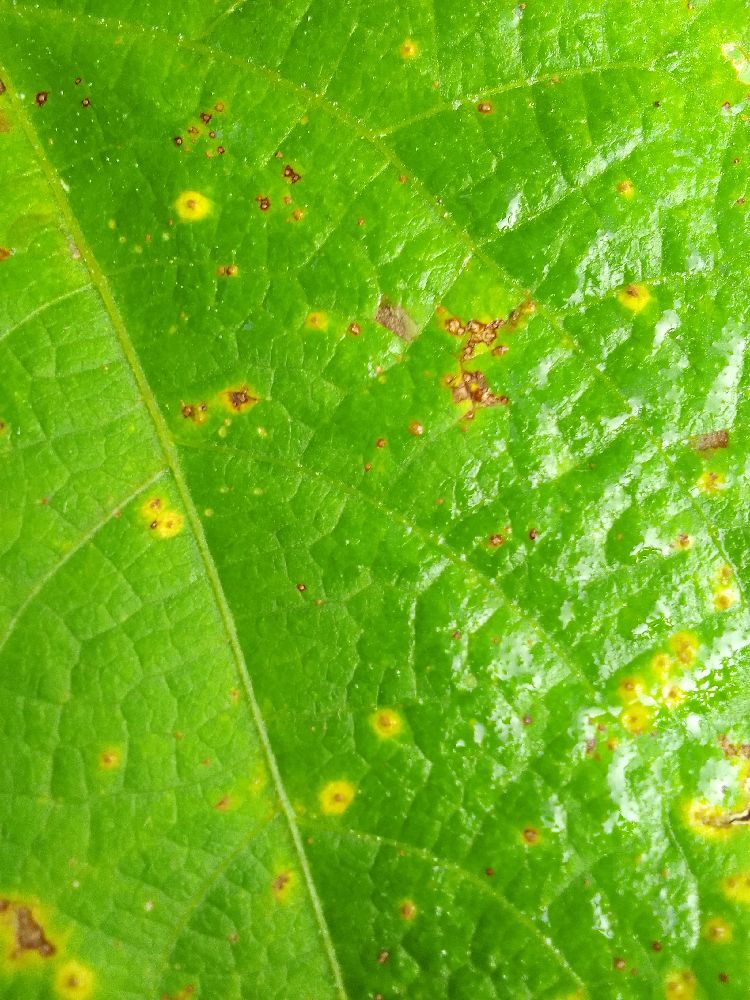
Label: rust